1890s in Western fashion

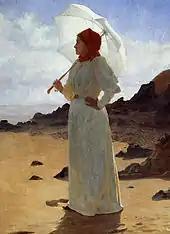
Standing woman in a white dress with leg o'mutton sleeves. By René Schützenberger, 1895.

Fashionable women's clothing styles shed some of the extravagances of previous decades (so that skirts were neither crinolined as in the 1850s, nor protrudingly bustled in back as in the late 1860s and mid-1880s, nor tight as in the late 1870s), but corseting continued unmitigated, or even slightly increased in severity. Early 1890s dresses consisted of a tight bodice with the skirt gathered at the waist and falling more naturally over the hips and undergarments than in previous years. Puffy leg-of-mutton sleeves (also known as "gigot" sleeves) made a comeback, growing bigger each year until reaching their largest size around 1895.